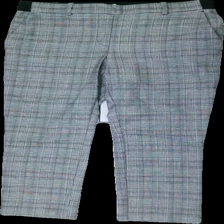
View: front
Type: Trousers
Category: Ladies
Brand: H&M
Colors: Grey, Black
Material: 65% polyester, 24% cotton, 8% viscose, 3% wool
Pattern: Geometric print
Cut: Regular
Size: 44
Season: All
Price range: 50-100
Recommended usage: Reuse